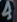
Number: 4